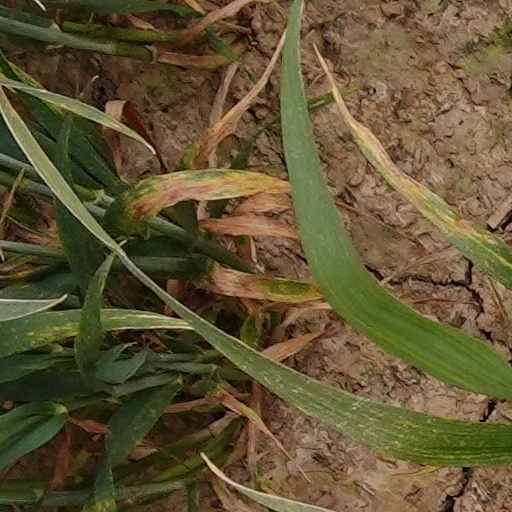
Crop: wheat